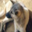
Label: dog